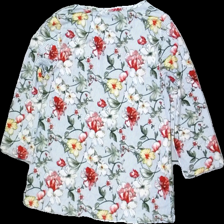
View: back
Type: Top
Category: Ladies
Brand: Not in the list
Brand text on label: jyothi
Colors: Multicolor, Pink, Green, Blue
Material: 100% polyester
Pattern: Floral print
Cut: C-collar
Size: M
Season: All
Price range: 50-100
Recommended usage: Reuse
Description: färgstark tröja